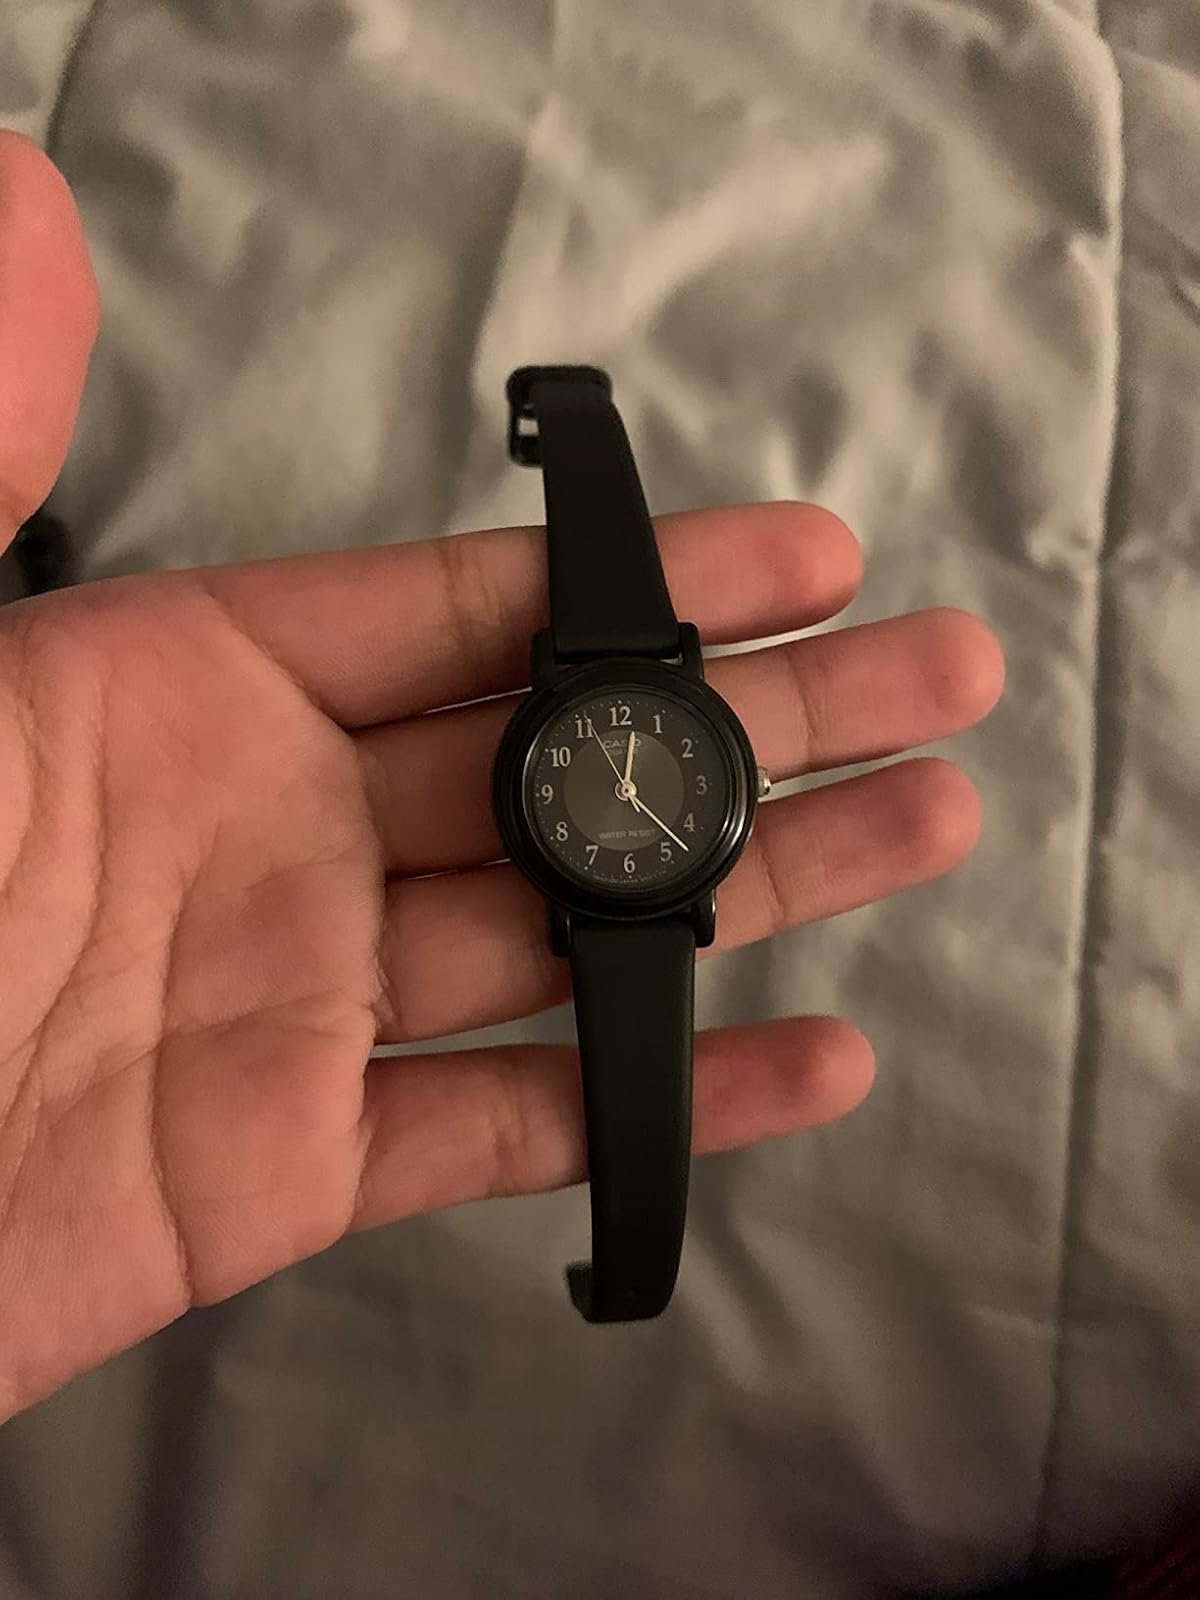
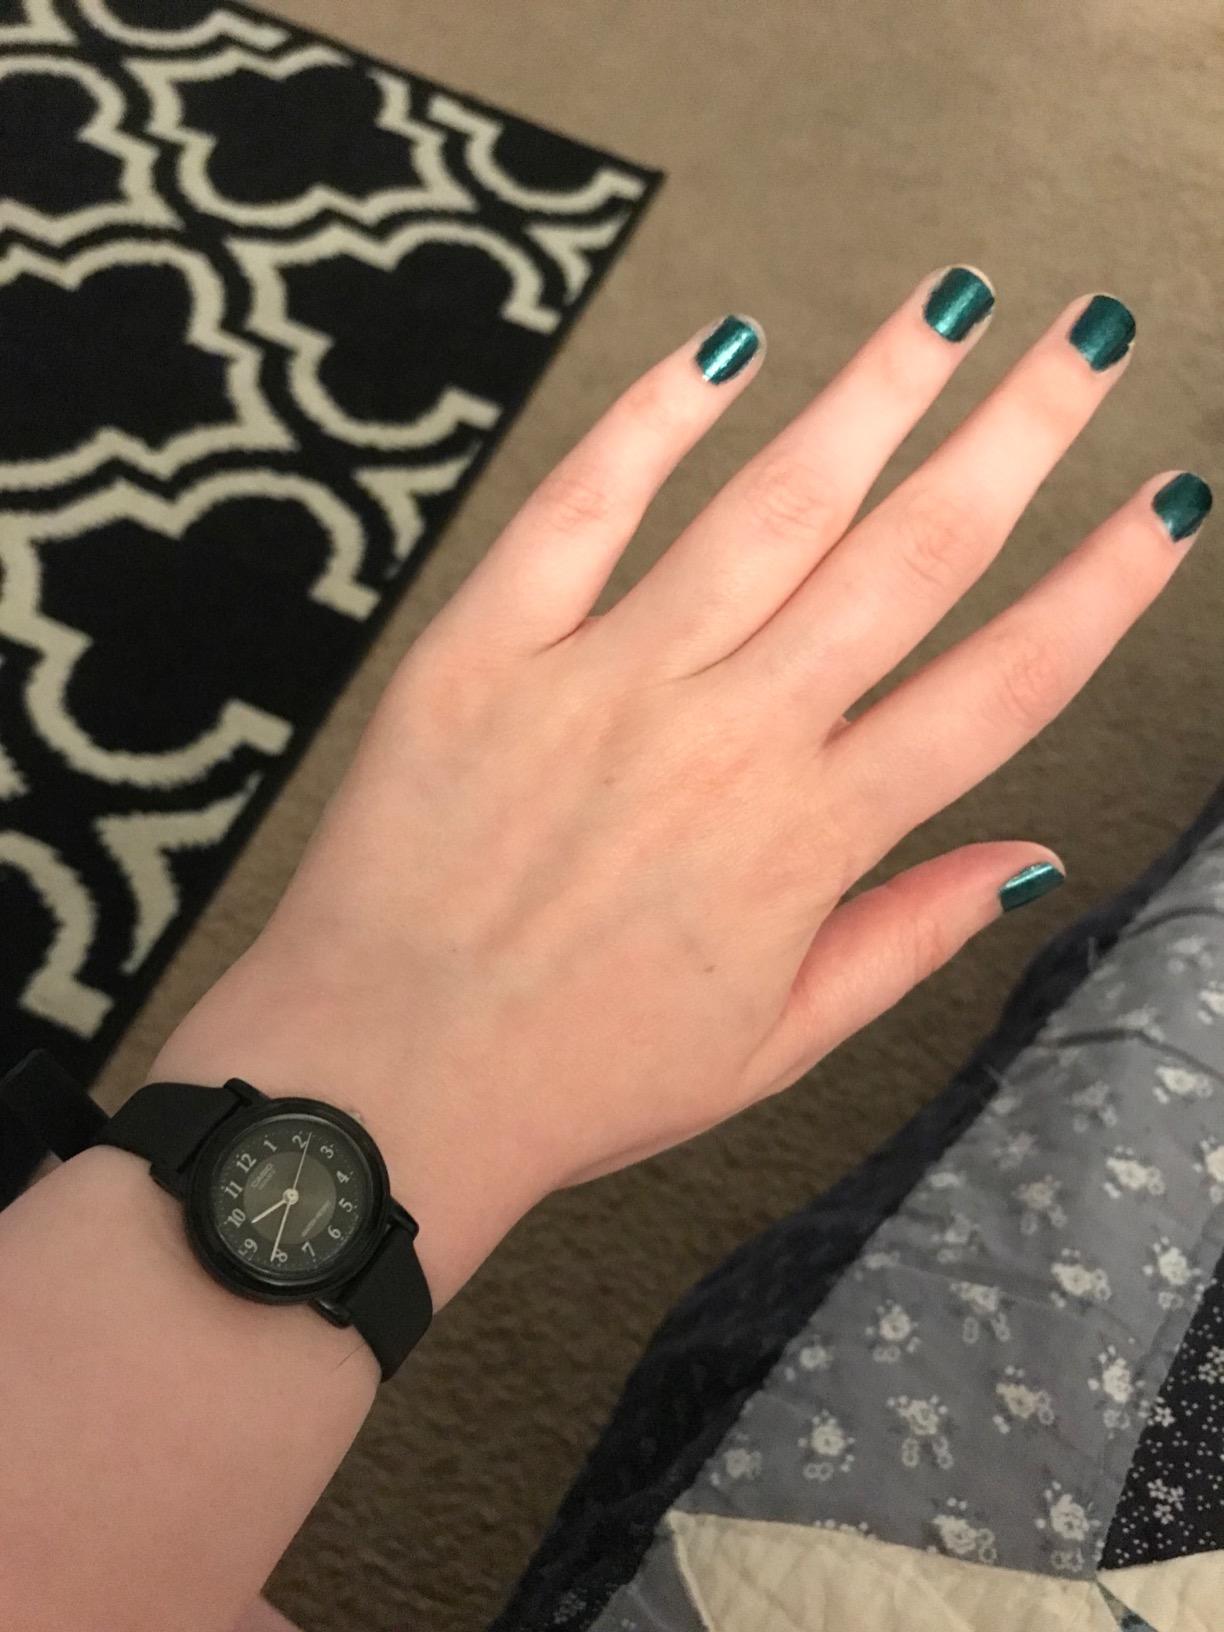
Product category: accessories_watch
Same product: yes